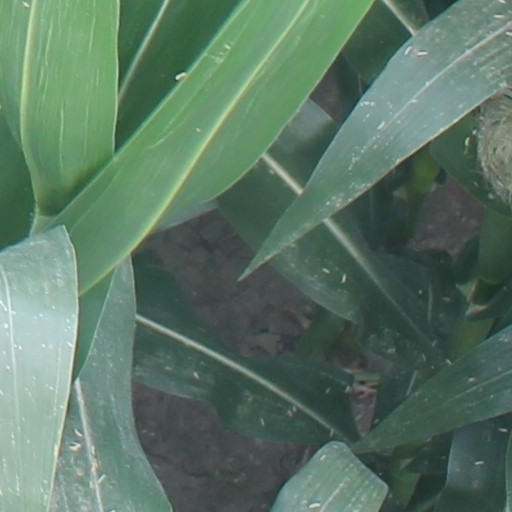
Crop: maize; corn